Winky, Blinky, and Noddy

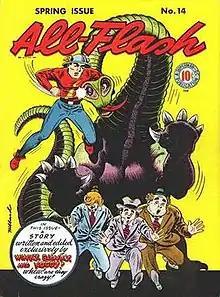
Cover to "All-Flash" #14 (Spring 1944) by E.E. Hibbard featuring Winky, Blinky, and Noddy

Winky, Blinky, and Noddy are a trio of fictional comic book characters, created by writer Gardner Fox and artist E.E. Hibbard, who first appeared in books starring the Flash.